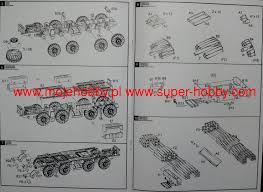
Label: BM-30